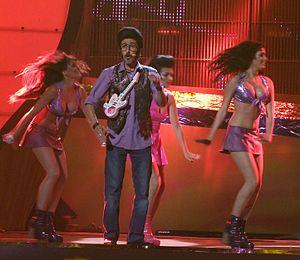
David Fernández Ortiz, né le 24 juin 1970 à Igualada, dans la province de Barcelone, est un acteur et humoriste espagnol.